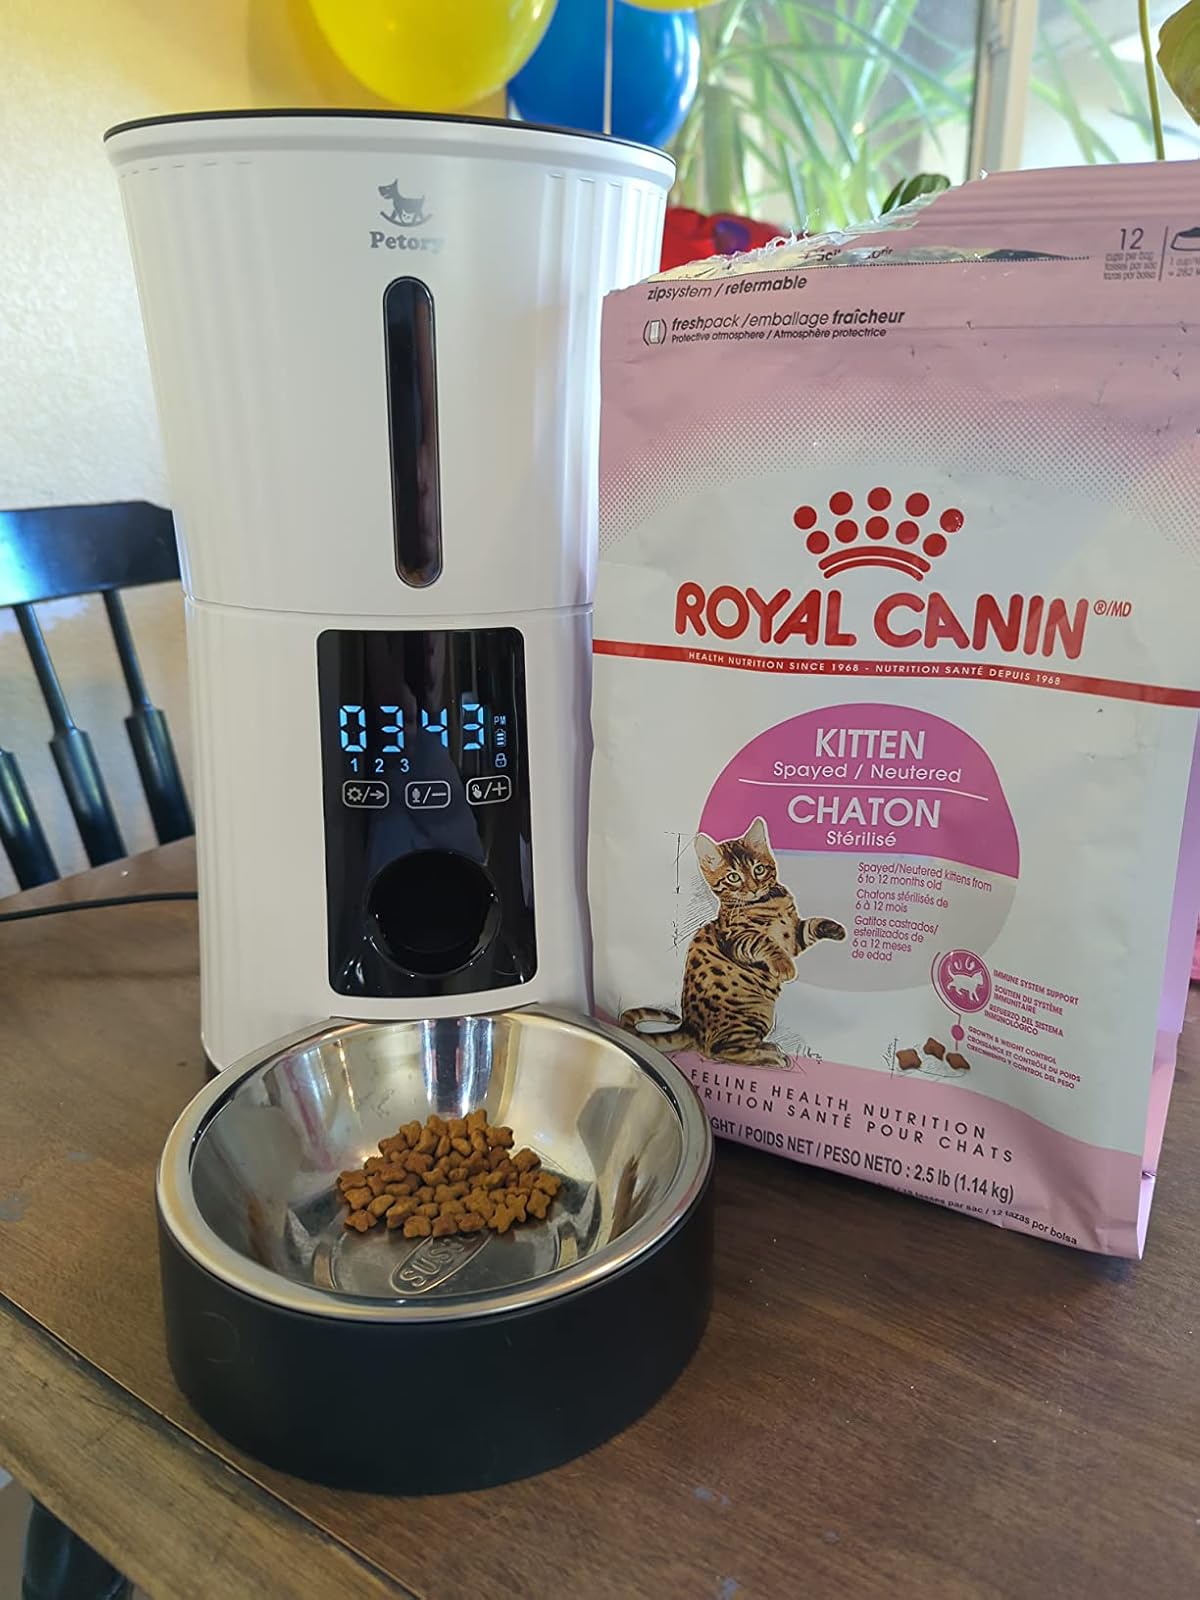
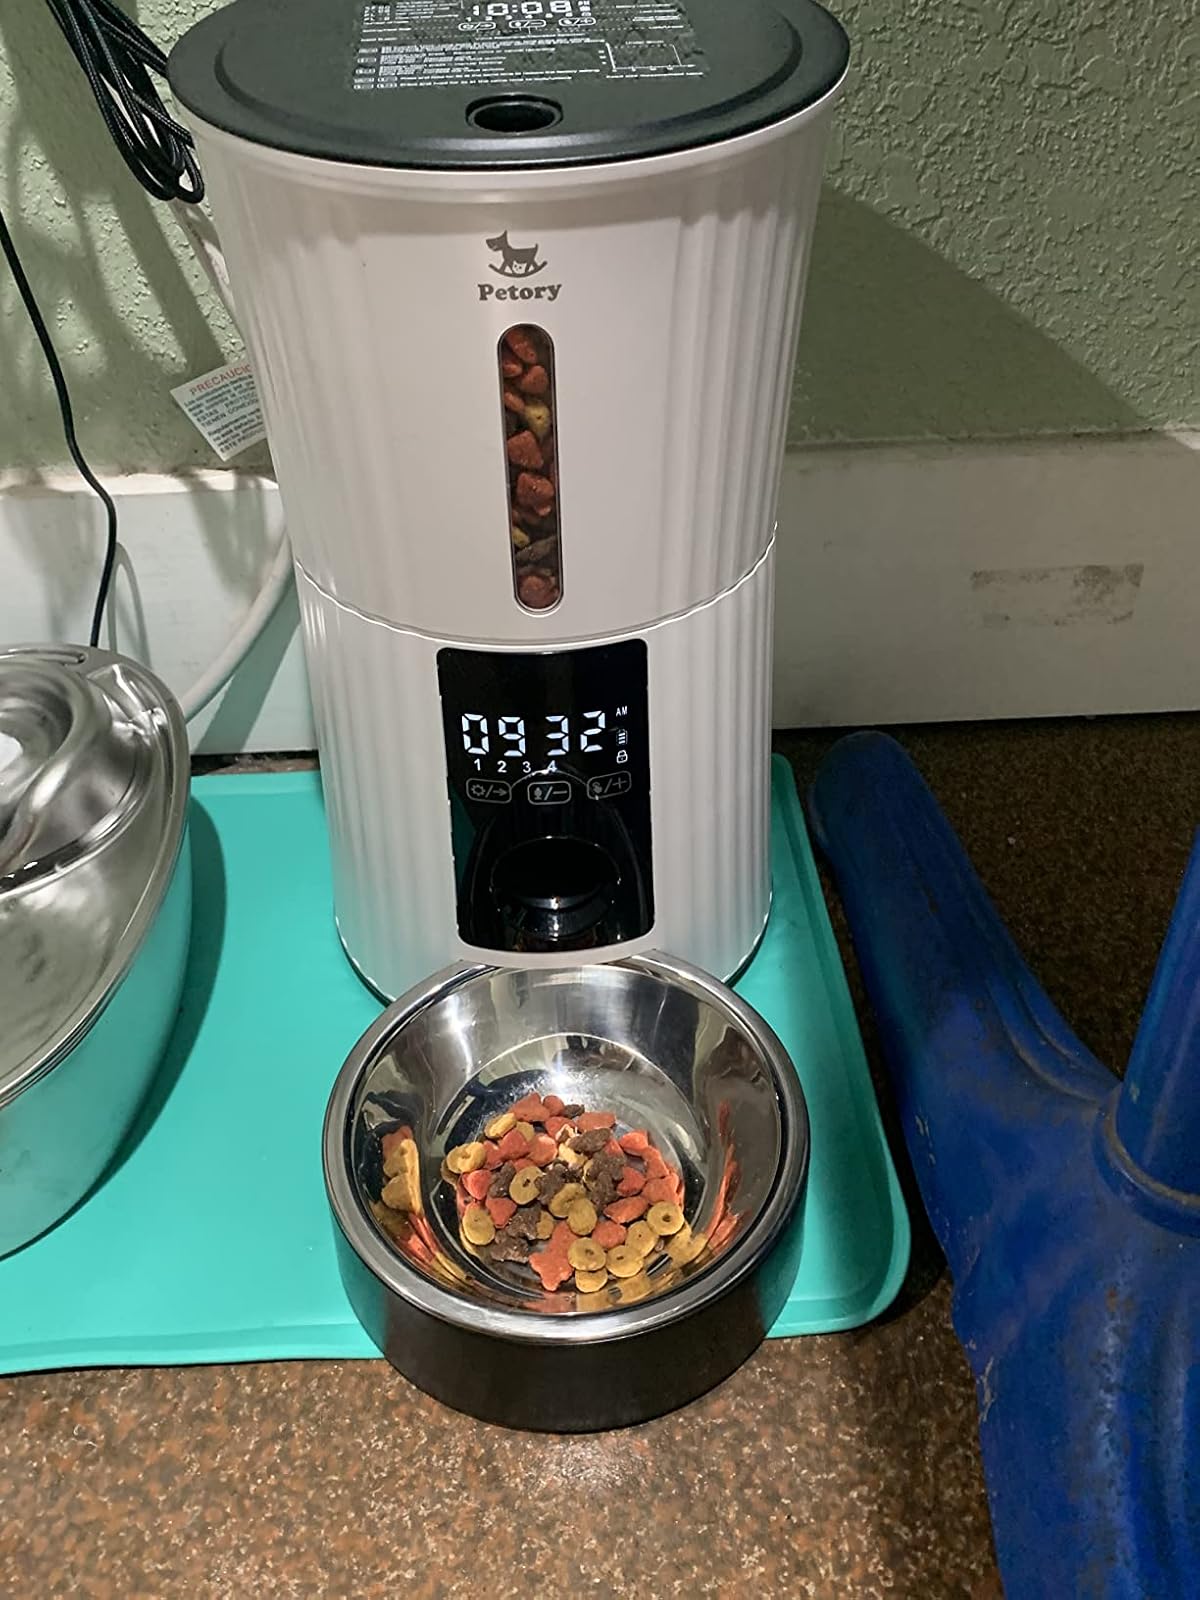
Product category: items_feeder
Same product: yes